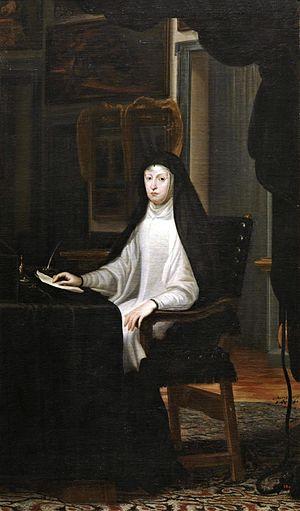
Juan Carreño de Miranda est un peintre espagnol, de la cour de Philippe IV et surtout de Charles II dont il fut le plus célèbre portraitiste.